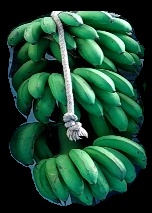
Variety: rasbale
Grade: grade2